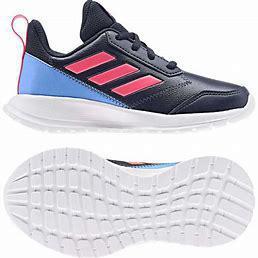
Brand: Adidas
Model: Altarun